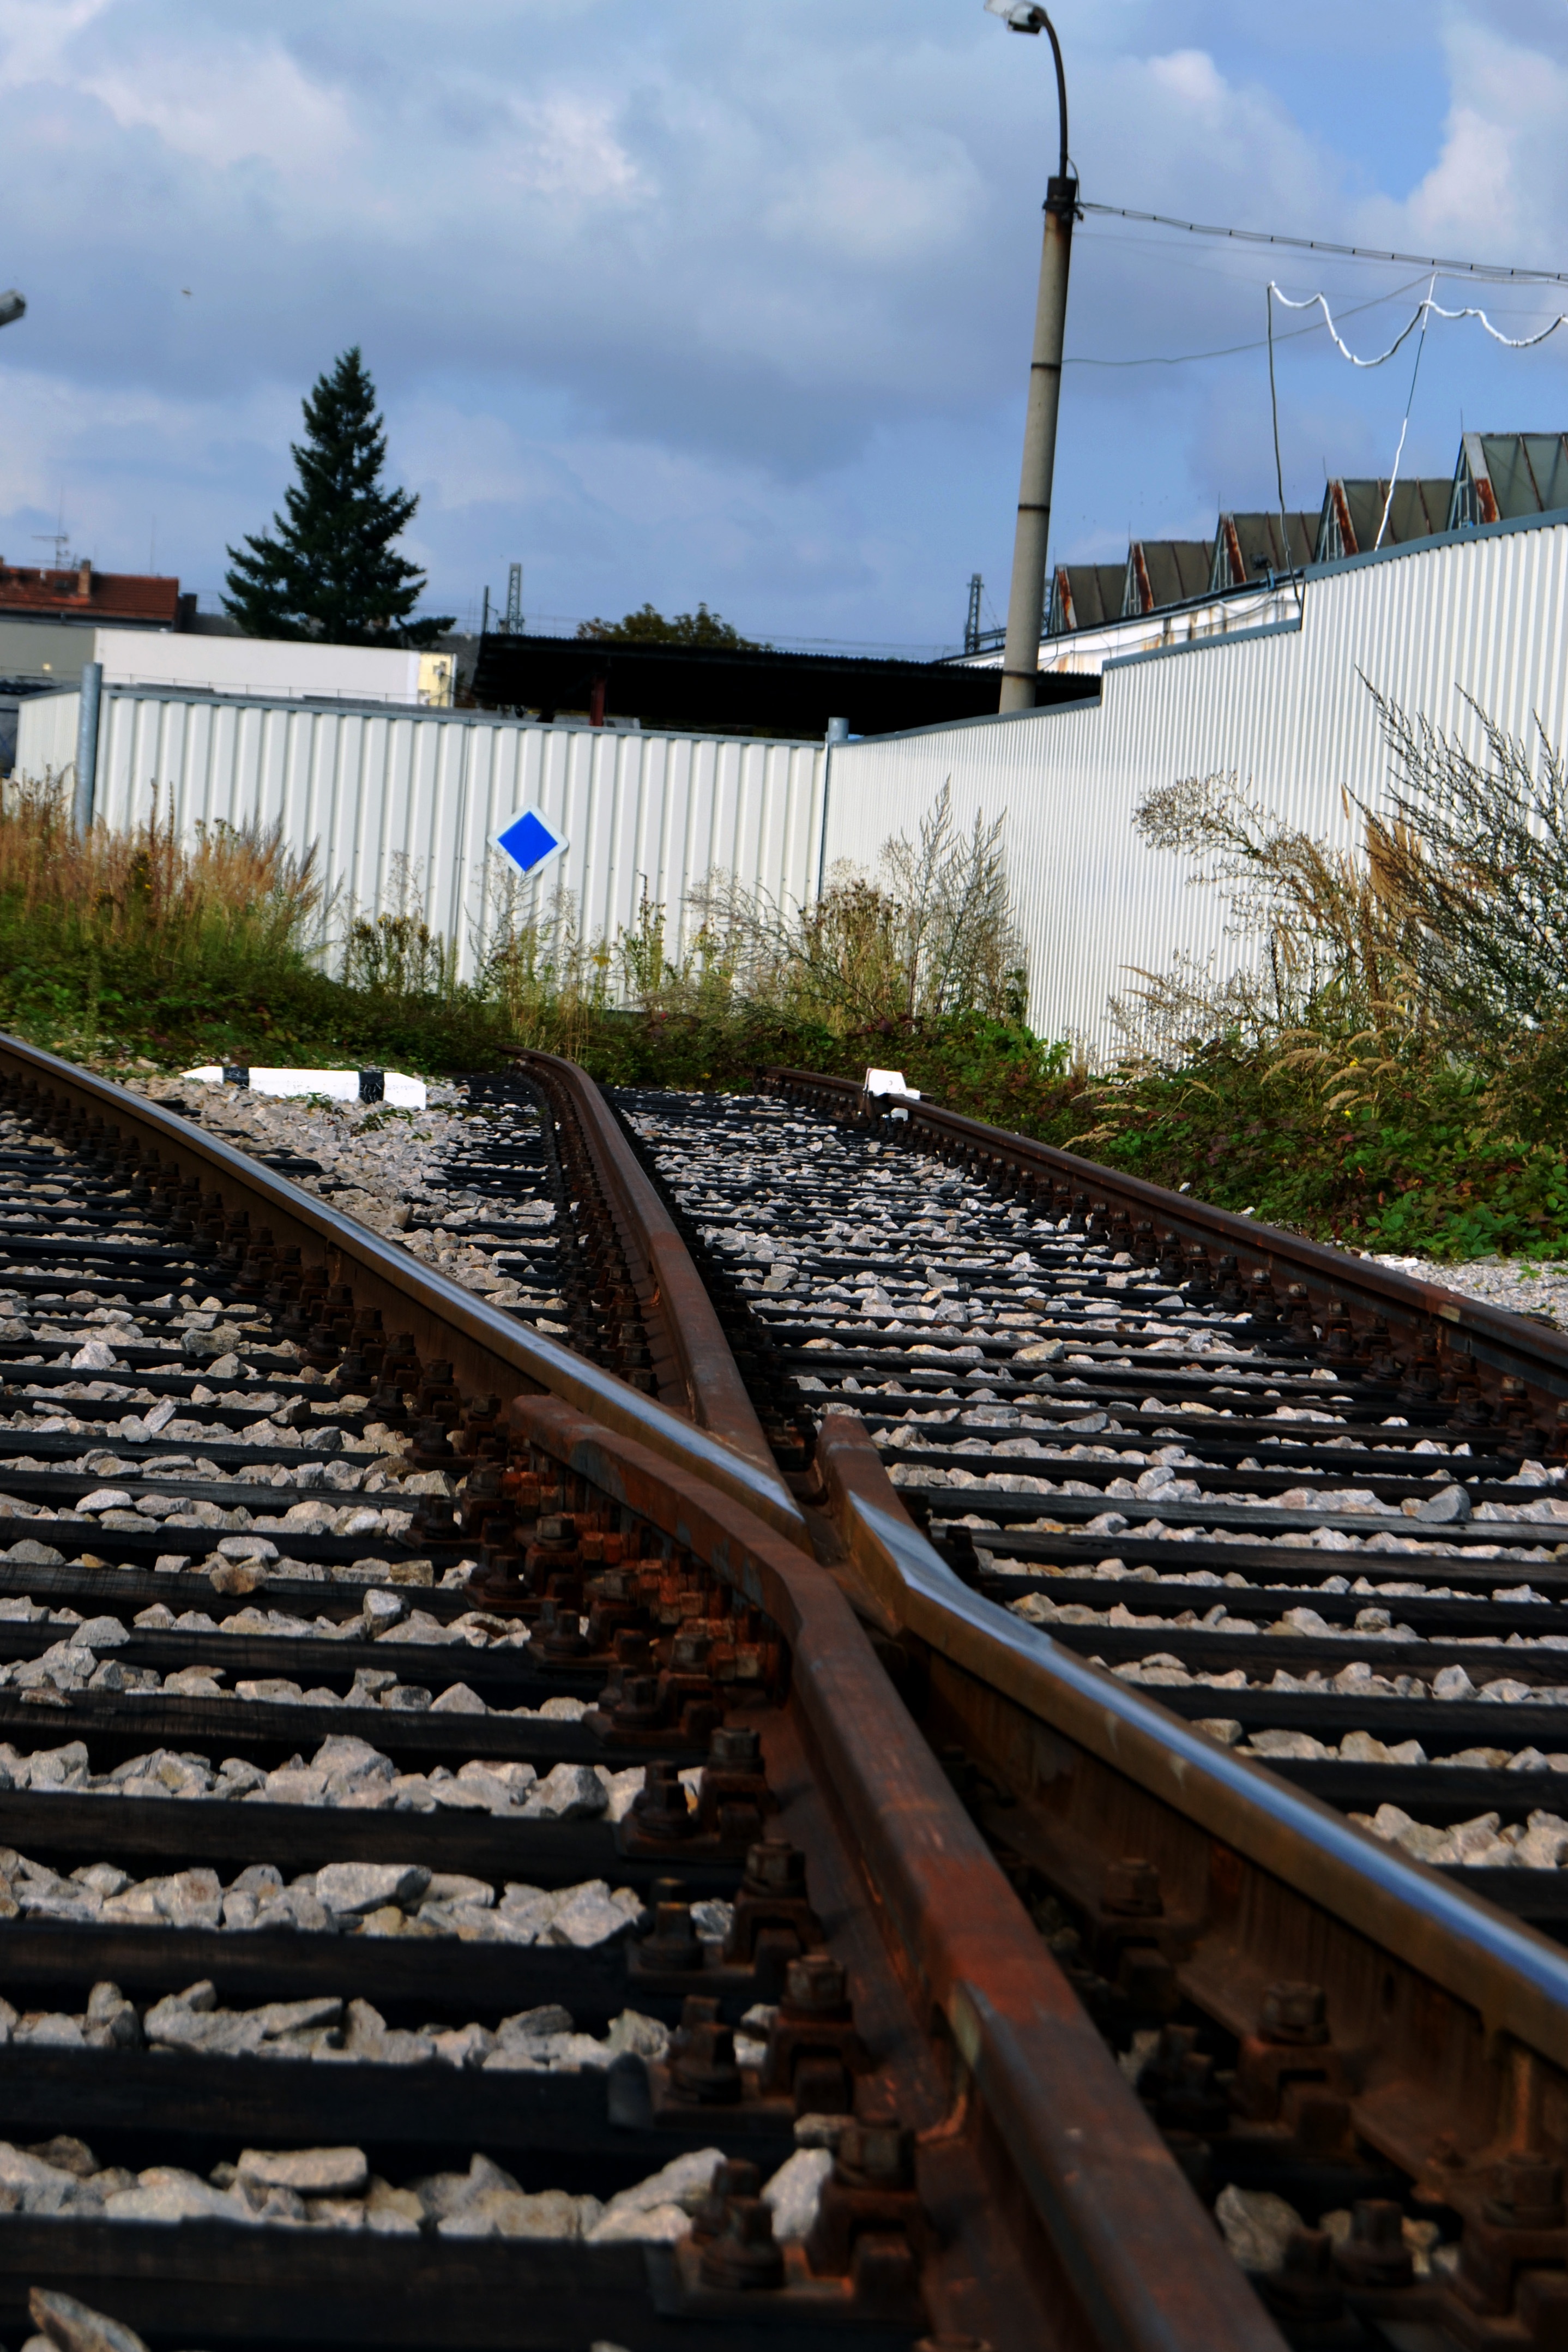
grass, track, train, transport, heaven, vehicle, rail transport